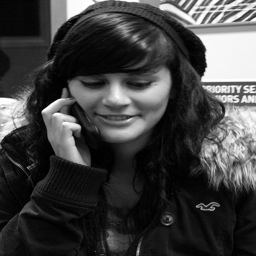
The woman in the black and white photo is talking on her cell phone.
The girl is talking on her cell phone and smiling.
a close up of a person using a cell phone
A black and white photo of a woman on her mobile phone.
A woman with a fur collared jacket talking on a cell phone.